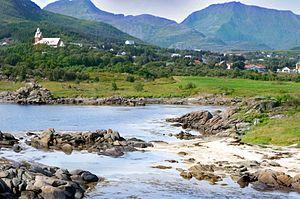
Gravdal est une localité du comté de Nordland dans la partie centrale de l'archipel des Lofoten au nord du cercle polaire, en Norvège. Le village est situé au long du rivage du fjord de Buksnes, à environ 72 kilomètres à l'ouest de la ville Svolvær et 63 kilomètres à l'est de l'Å à Moskenes. La population était de 1620 en 2016.